When My Baby Smiles at Me (film)

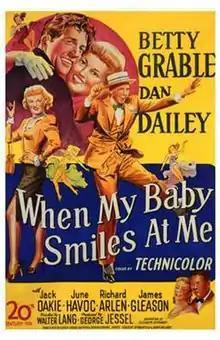

When My Baby Smiles at Me is a 1948 American musical film directed by Walter Lang and starring Betty Grable and Dan Dailey. Released by 20th Century Fox, it is the third film based on the popular 1927 Broadway play "Burlesque", the others being "The Dance of Life" (1929) and "Swing High, Swing Low" (1937). "When My Baby Smiles at Me" is the first (and to date, the only) full Technicolor film version of that play; "The Dance of Life" had several Technicolor sequences, but they are no longer extant.